Bauhaus Staircase

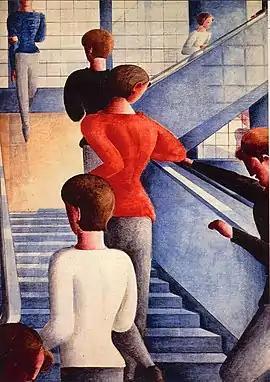
The album title was derived from the Oskar Schlemmer painting, "Bauhaus Stairway" (1932).

During 2020's COVID-19 lockdown in the United Kingdom, OMD frontman Andy McCluskey "rediscovered the creative power of total bloody boredom", writing the majority of what would become "Bauhaus Staircase". This involved McCluskey penning music and lyrics to accompany various song title ideas he had accumulated, including "Bauhaus Staircase", "Kleptocracy", and "Anthropocene" (the album's original title). Bandmate Paul Humphreys noted that the record also features older tracks the group had previously struggled to complete. COVID restrictions meant that the duo had to work remotely, via the internet. Humphreys had recently become a father, which delayed his mixing of the album; rock producer David Watts was responsible for mixing "Kleptocracy" and "Slow Train".